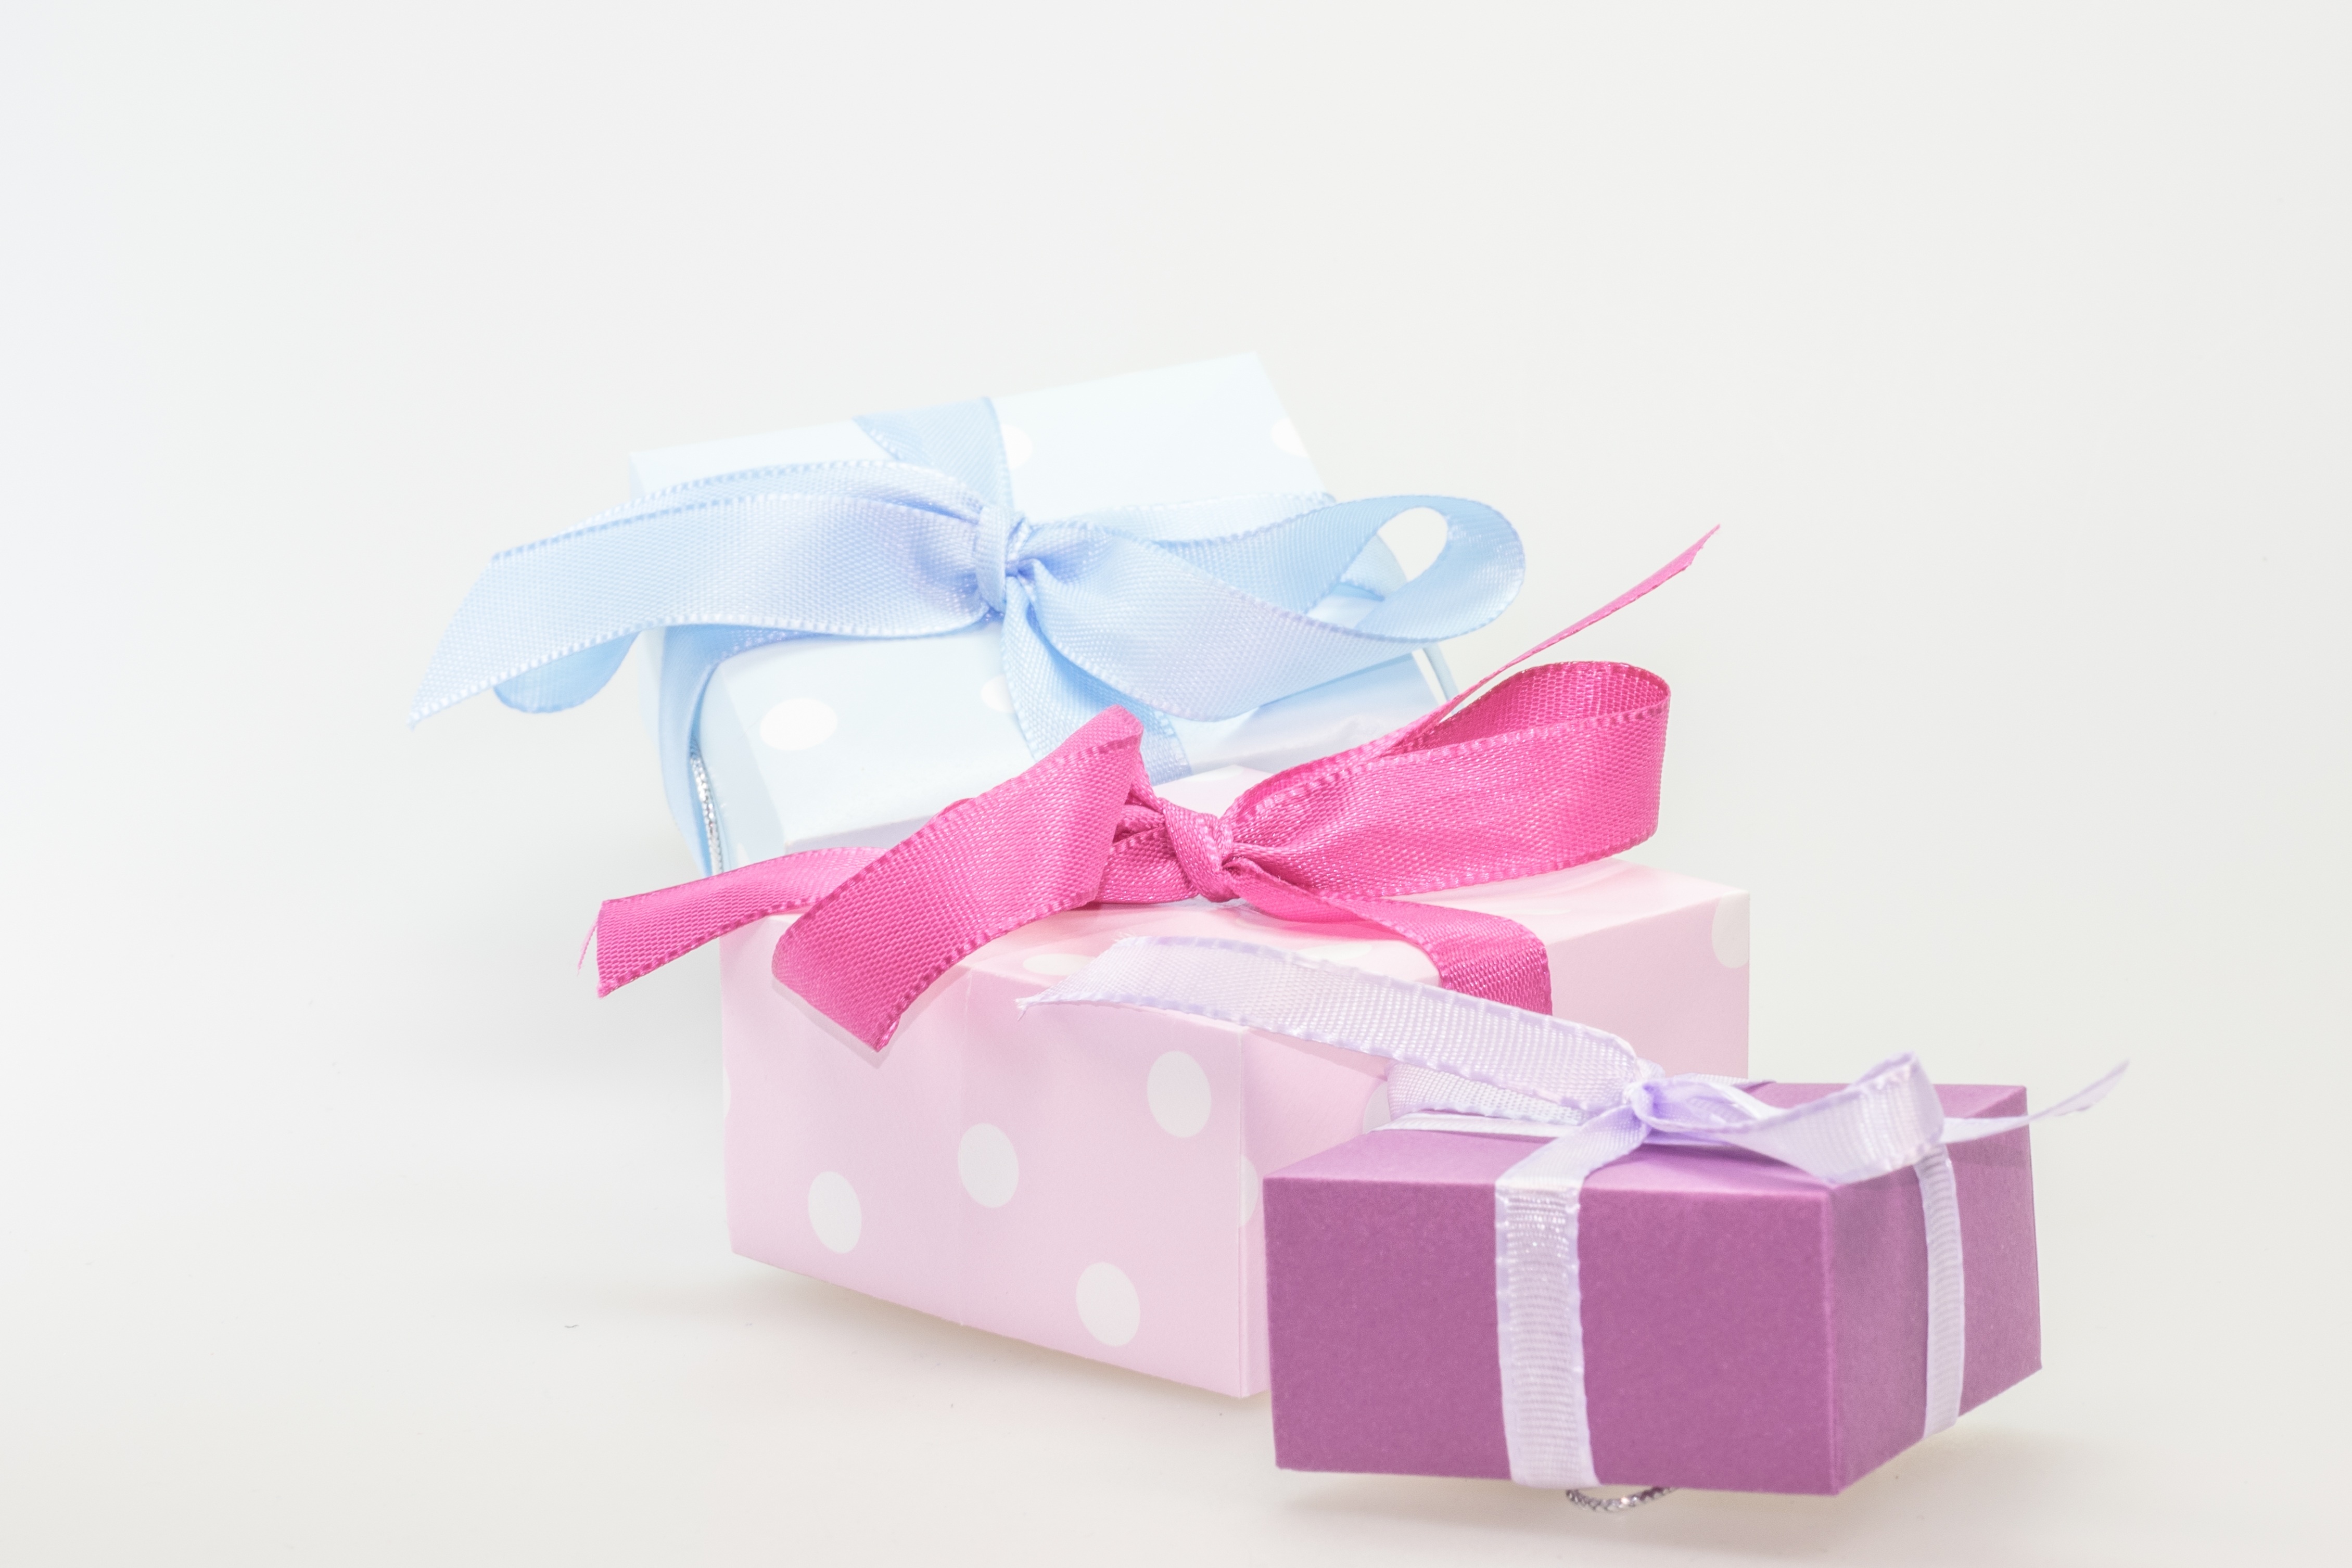
petal, gift, decoration, pink, christmas, package, product, advent, christmas decoration, gifts, festival, consume, packaging, xmas, birthday, loop, made, packed, give, greetings, surprise, gift packaging, merry christmas, christmas shopping